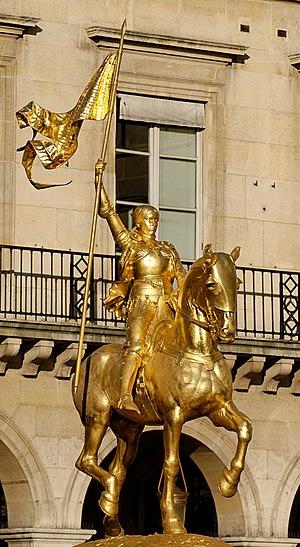
Statue équestre de Jeanne d'Arc par Emmanuel Frémiet (Français, 1824-1910), place des Pyramides, Paris. Bronze doré, 1899.
La statue équestre de Jeanne d'Arc est une sculpture d'Emmanuel Frémiet. Créée en 1874, plusieurs exemplaires ont été réalisés, dont la version de la place des Pyramides à Paris.
La liste de statues équestres de Jeanne d'Arc recense les statues équestres représentant de Jeanne d'Arc, héroïne de l'histoire de France, chef de guerre et sainte de l'Église catholique.